Who Killed Zebedee?

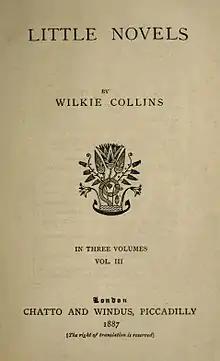
Title page to the first edition in book form (vol 3 contained "Who Killed Zebedee?" and three other works)

Who Killed Zebedee? is a short detective story by Wilkie Collins, first published under the alternate title "The Policeman & The Cook" in serial form in 1881. A young wife is convinced that, while sleepwalking, she has murdered her own husband, John Zebedee. Together, a young constable and the cook from the couple's final lodgings attempt to uncover the truth.